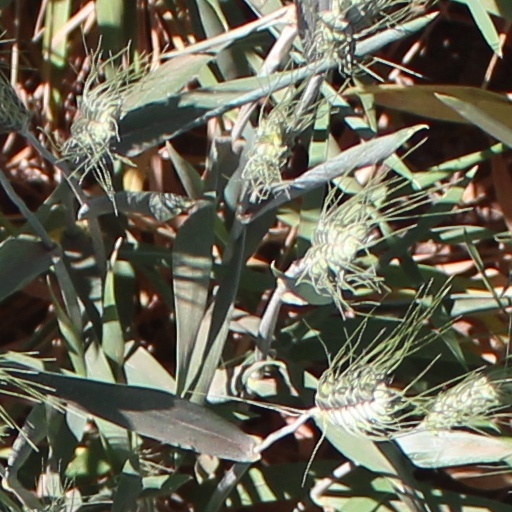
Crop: wheat